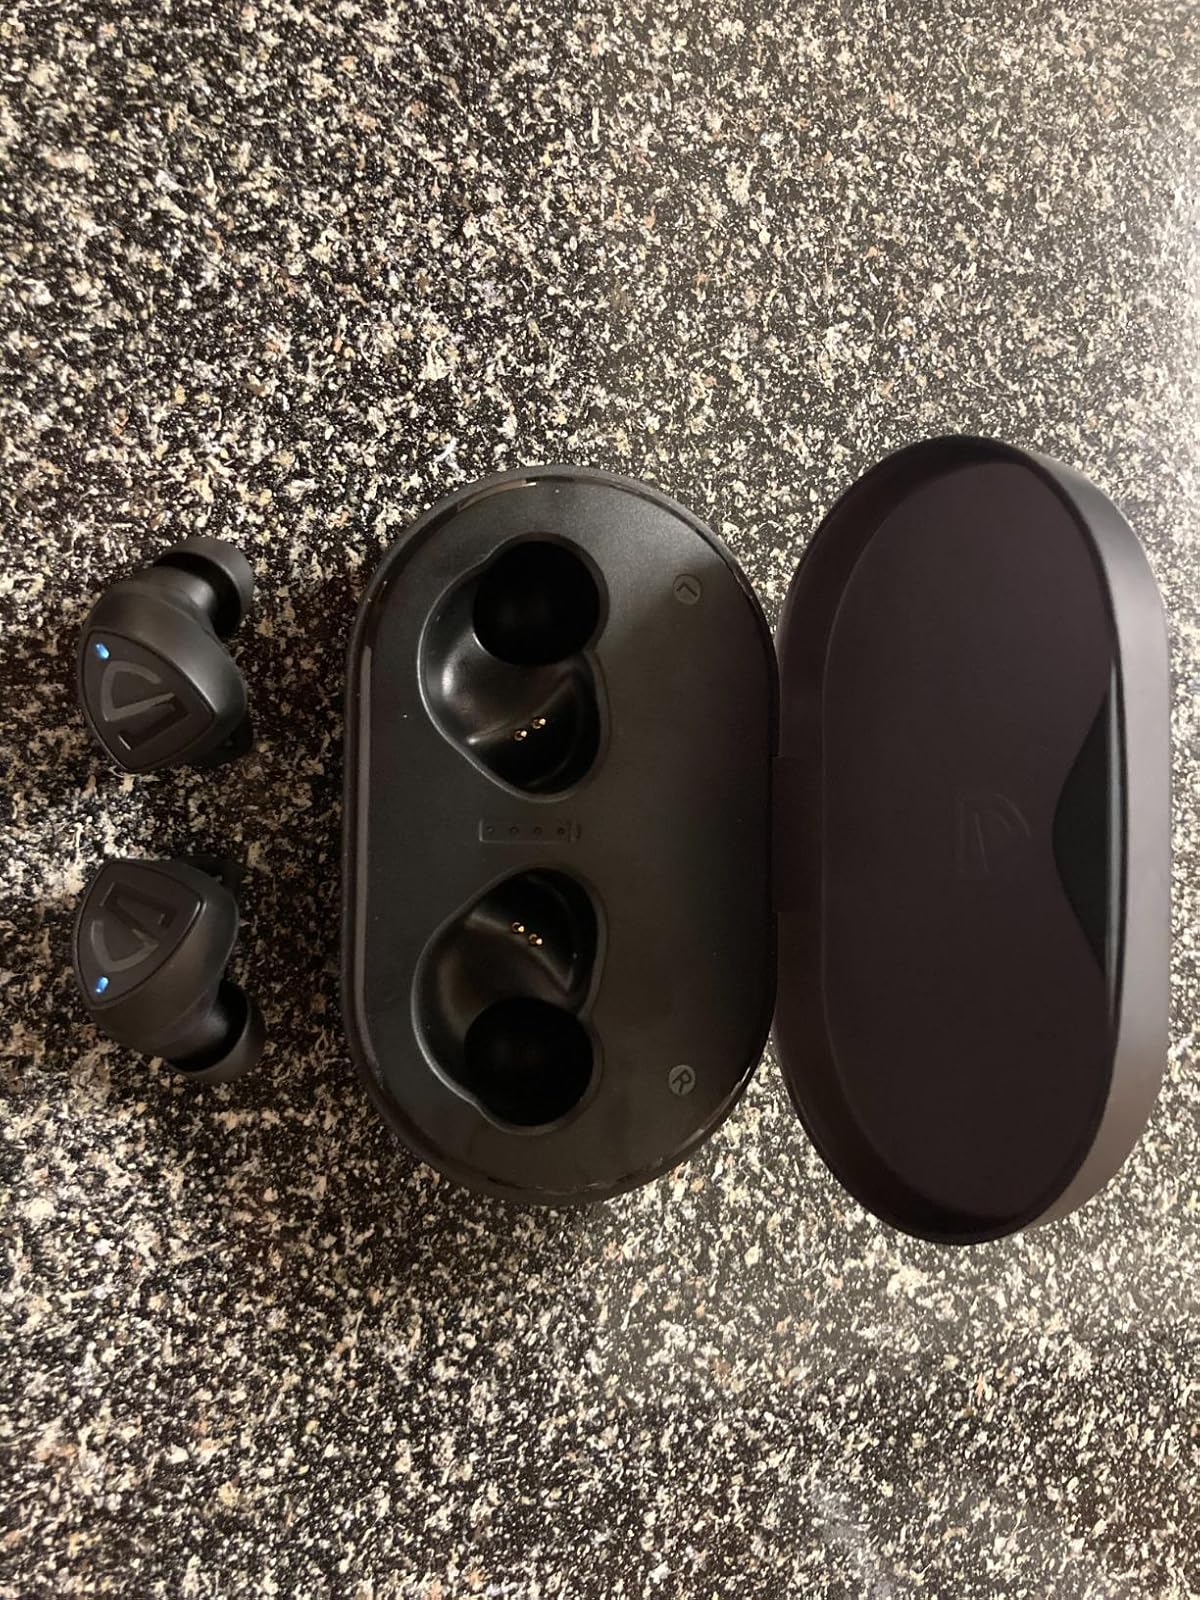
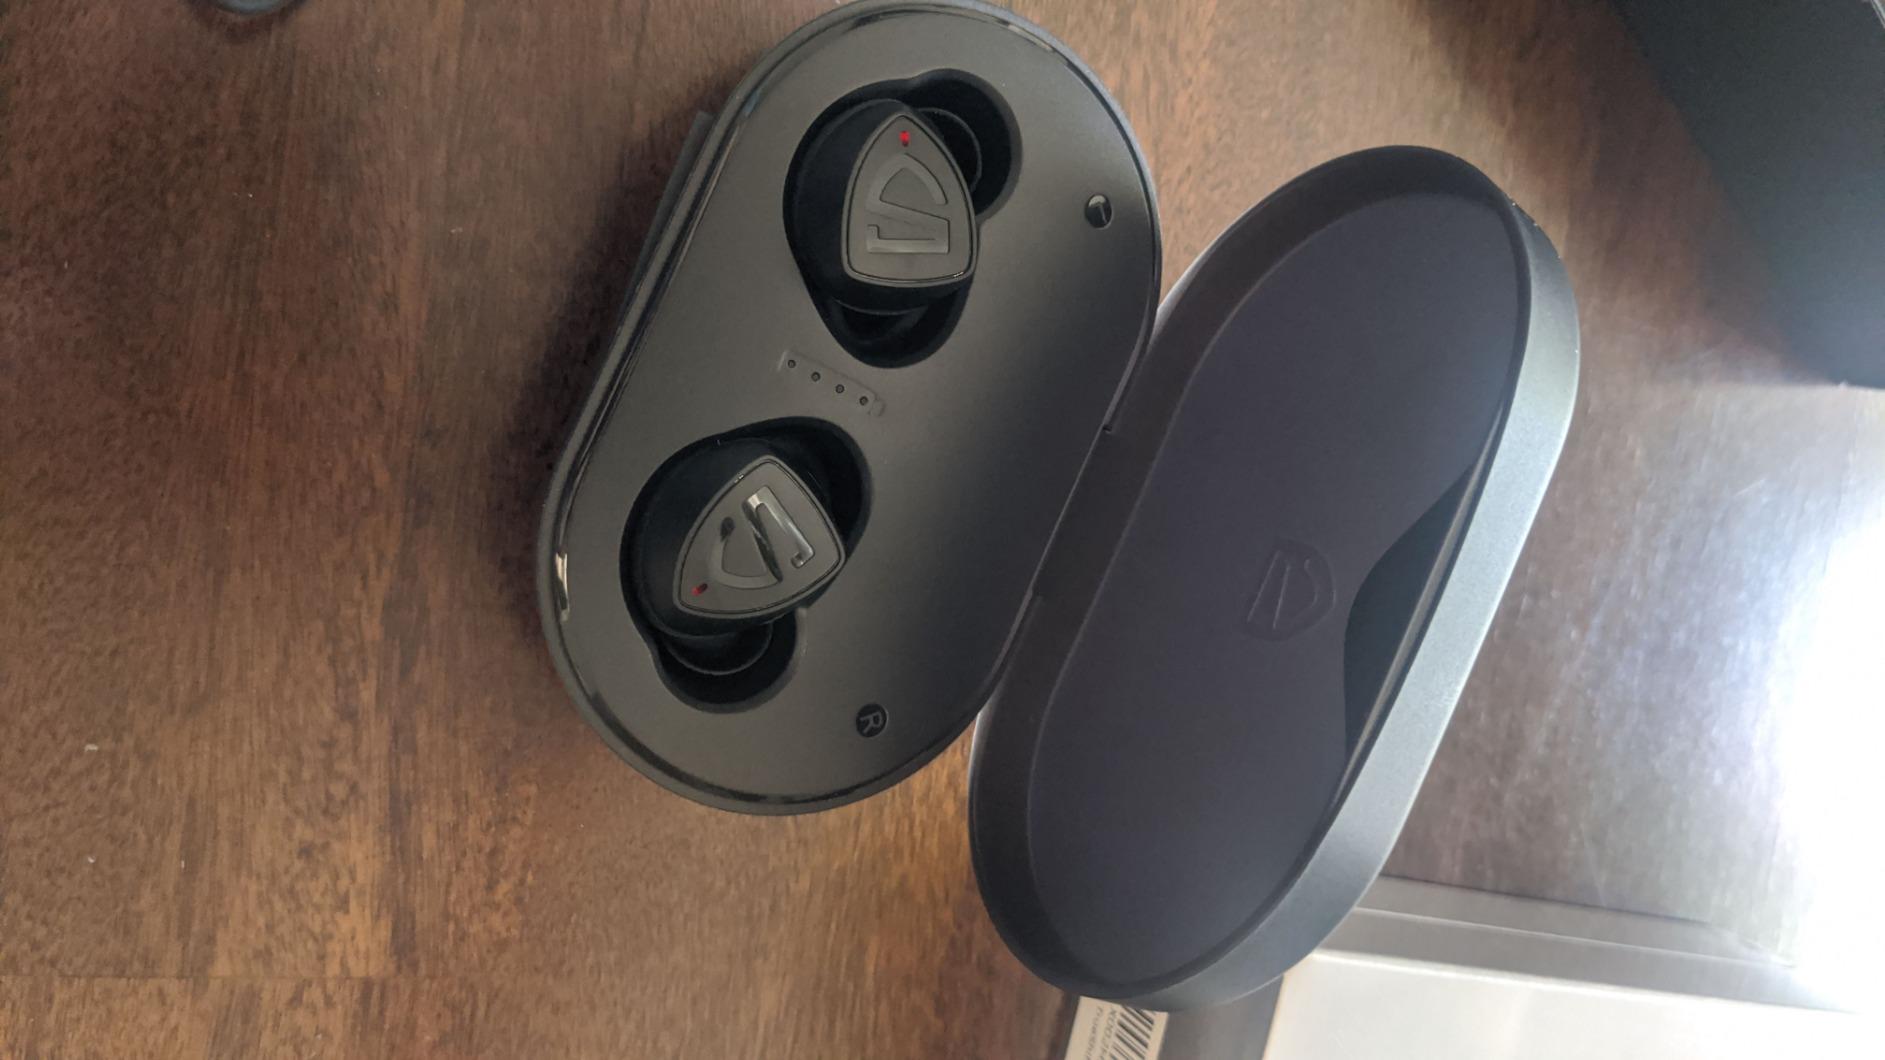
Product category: earbuds
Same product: yes